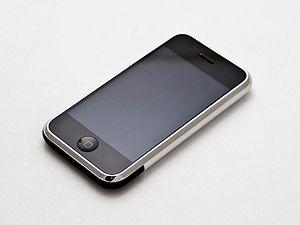
Un smartphone est un téléphone mobile disposant en général d'un écran tactile, d'un appareil photographique numérique, des fonctions d'un assistant numérique personnel et de certaines fonctions d'un ordinateur portable.